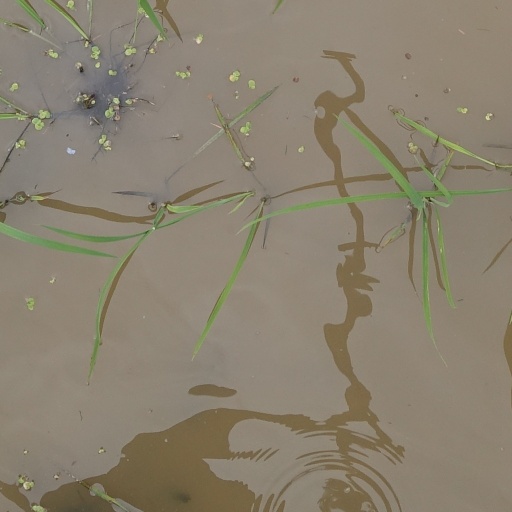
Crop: rice